List of Steely Dan members

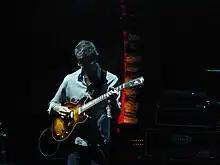
Jon Herington started performing with the band in 1999 and has since become a staple of their live sound.

Walter Becker and Donald Fagen met in 1967 at Bard College, in Annandale-on-Hudson, New York. As Fagen passed the Red Balloon café, he heard Becker practicing the electric guitar. Fagen later recounted that "it sounded very professional and contemporary. It sounded like, you know, like a black person, really." Discovering that they enjoyed similar music, the two began writing songs together.